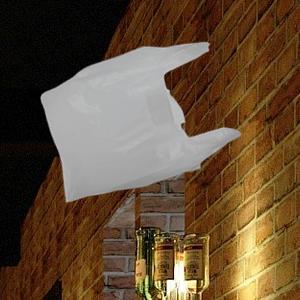
Label: plasticbags